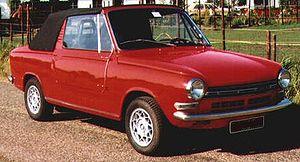
La Daf 55 est une automobile du constructeur néerlandais DAF. Elle est animée par le mythique « moteur Cléon-Fonte » d'origine Renault, conçu par l'ingénieur René Vuaillat, hérité de la Renault Floride S et de la Renault 8.